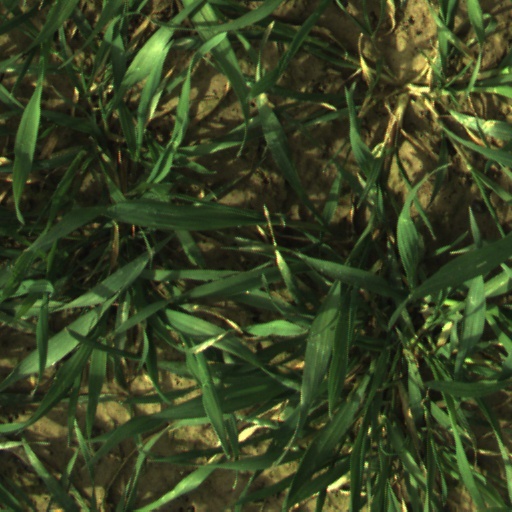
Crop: wheat